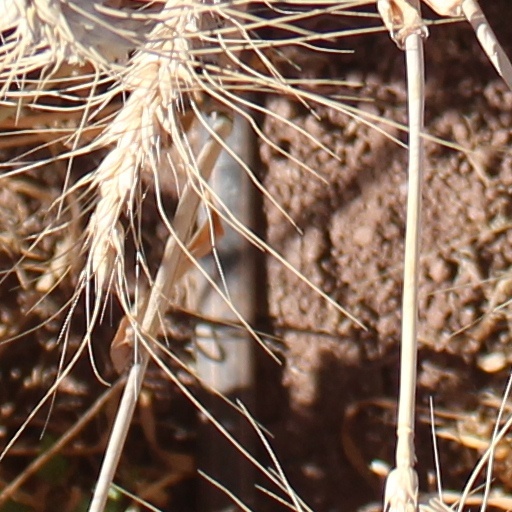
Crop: wheat